Sharma speaker

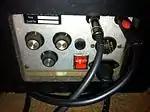
The control panel on a Sharma 900 speaker. This speaker has been modified to include an external switch control.

Hitchcock designed the speaker to directly compete with the Leslie, and consequently it contains similar features, such as a rotating horn for treble frequencies, a drum for bass frequencies, and the same nine-pin amphenol connector interface as contemporary Leslies then in production. However, unlike a typical Leslie, it includes a treble and bass control, and a line level input.